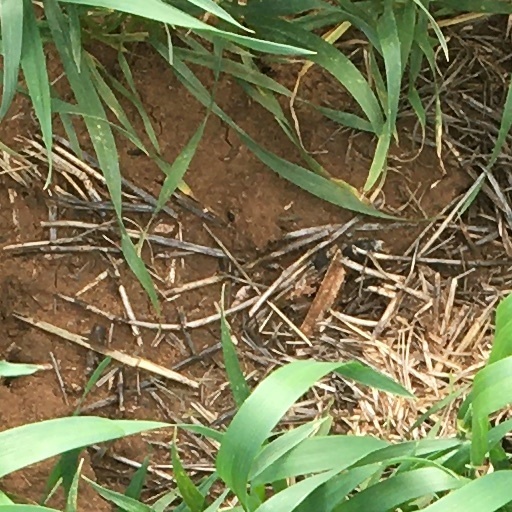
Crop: wheat